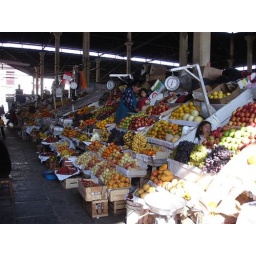
This is the market where I was almost picked of pocket. Every fruit under the sun for sale.